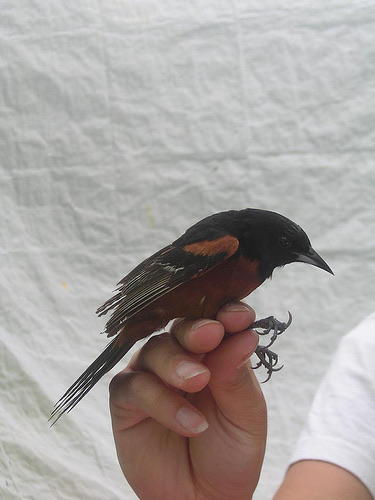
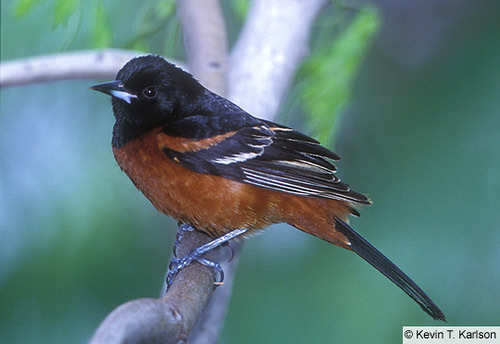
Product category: misc
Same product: yes